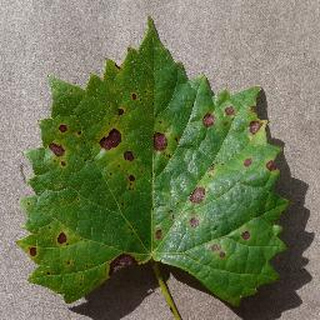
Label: grape_black_rot